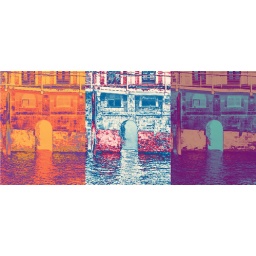
door in the water